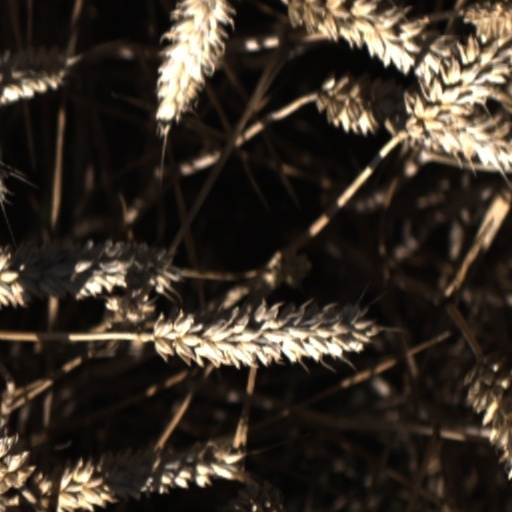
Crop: wheat